Alrø

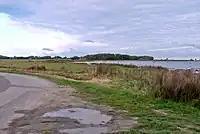
Alrø from the south-west

According to legend, chieftain King Hjarne of Hjarnø gave the island to his wife Queen Alrune, naming the island Alrø after her. The first historical reference to Alrø is in King Valdemar's land register "Jordbog", under a single sentence “Alrø.House. Hare.” In later years, Alrø became a popular hare hunting site for the king. The population of Alrø consisted primarily of peasants under the jurisdiction of wealthy farmers until 1661, when King Frederik III gave the island and Endelave to Nields Banner, who was his Crown vassal. In 1700, Just Rosemeier from Westphalia gained ownership of Alrø through marriage, and allotted many farms to families on the island. In 1798, the peasants became freeholders of the land and began to farm, where they settled in three main sections of the island.